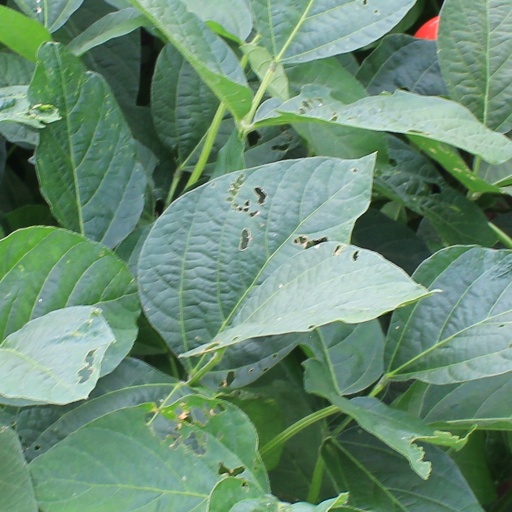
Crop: soybean